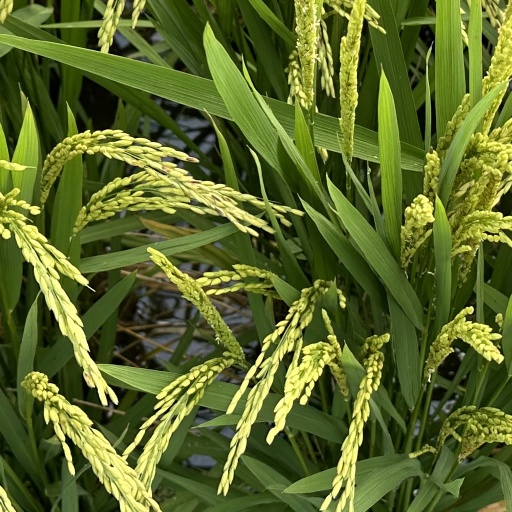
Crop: rice